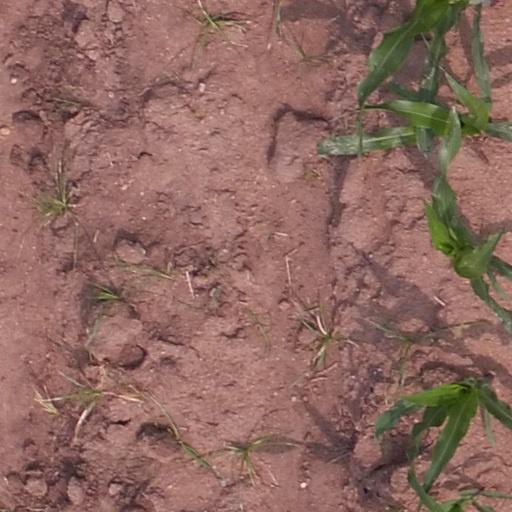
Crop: maize; corn